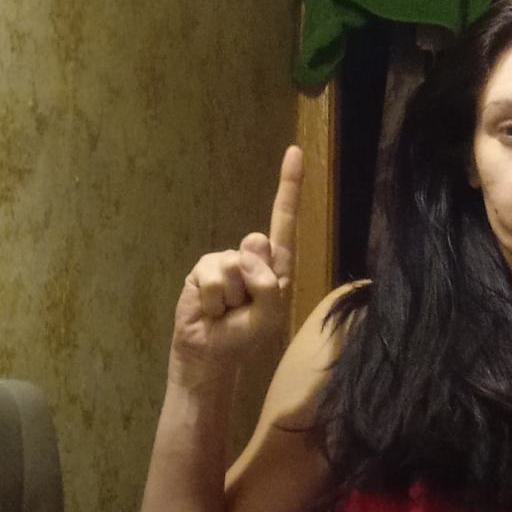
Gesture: one